Cleveland Barons (2001–2006)

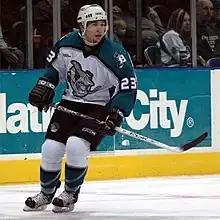
Josh Hennessy with the Barons

The team was named in honor of the popular Barons team that played in the AHL and its forerunners from 1929 to 1973 and the National Hockey League (NHL) team of the same name. The Barons name was revived in 2001 when the San Jose Sharks purchased their AHL affiliate, the Kentucky Thoroughblades, and relocated them to Cleveland, where they would play at the arena which was owned and operated by Sharks owners George and Gordon Gund. The Gunds had also owned the NHL Barons, who played in the NHL in the late 1970s before being merged with the Minnesota North Stars in 1978.